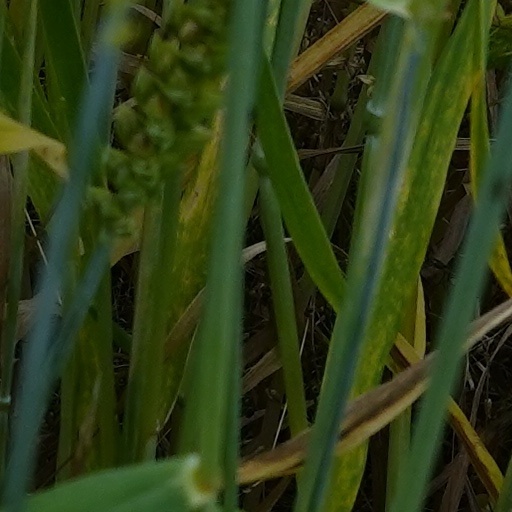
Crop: wheat